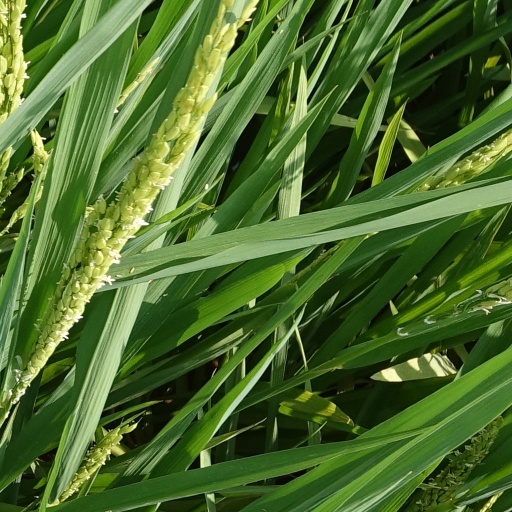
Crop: rice